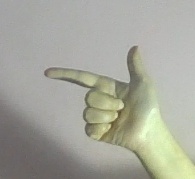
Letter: yaa